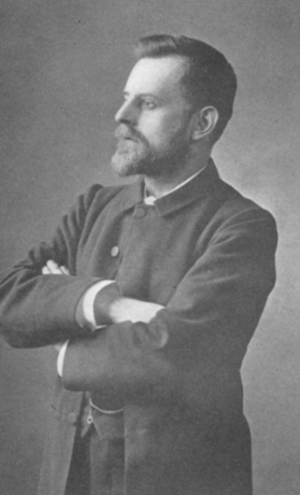
Sir George Adam Smith, membre de la British Academy, est un théologien écossais né le 19 octobre 1856 et mort le 3 mars 1942.